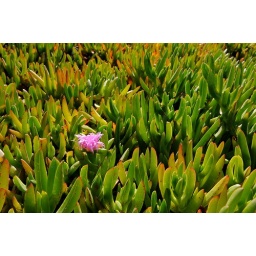
Some colorful plants next to a beach in California